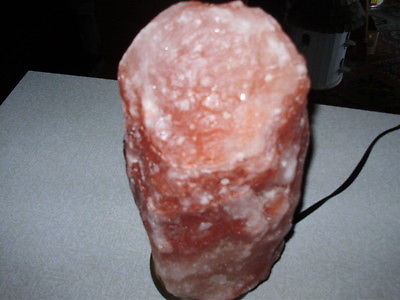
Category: lamp